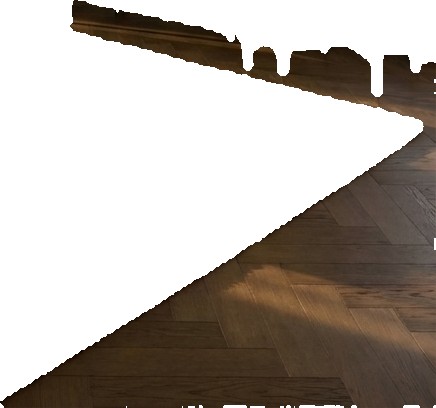
Surface category: floors